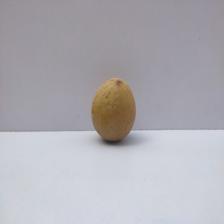
Size: Medium